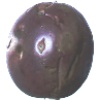
Label: passion_fruit